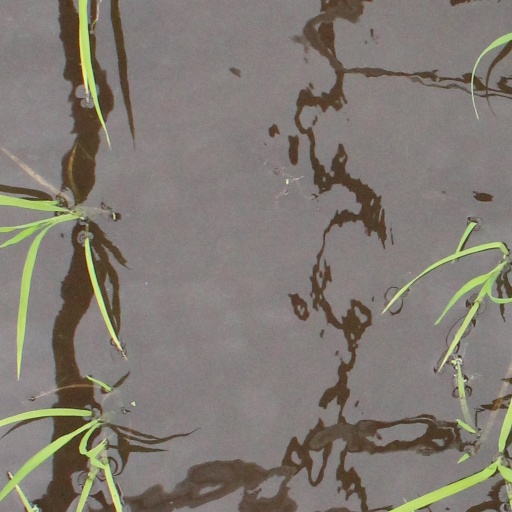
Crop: rice